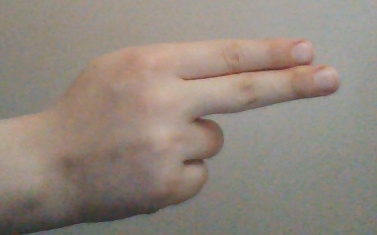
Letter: ain